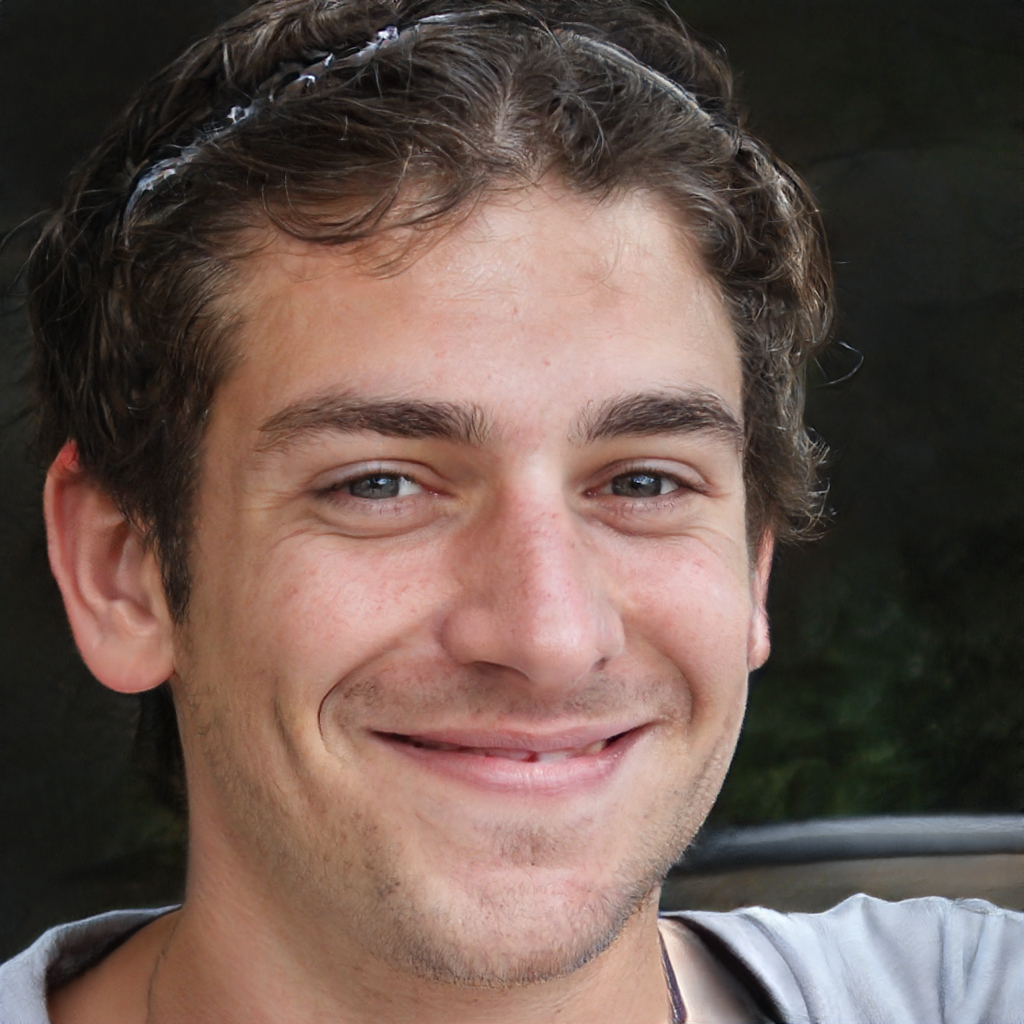
Label: Colored